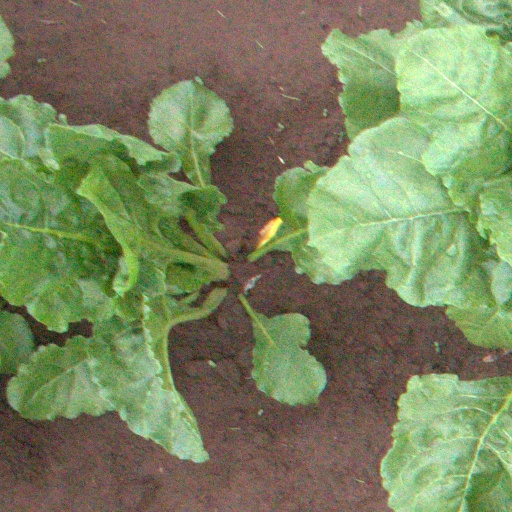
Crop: sugar beet